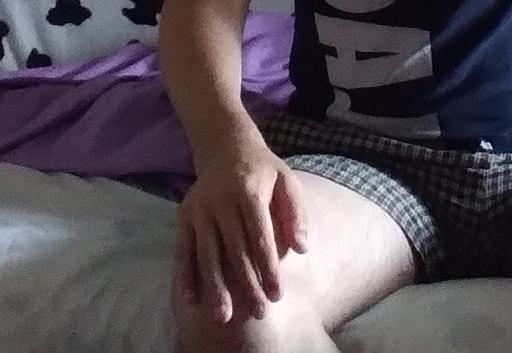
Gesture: no_gesture